Niluka Karunaratne

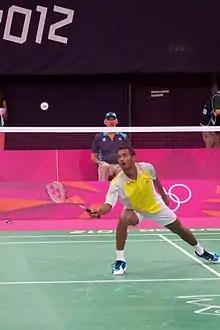
Karunaratne at the 2012 Summer Olympics

Niluka Karunaratne (Sinhala: නිලූක කරුණාරත්න; Tamil: நிலுக கருணாரத்ன) (born 13 February 1985) is a Sri Lankan badminton player who has competed at the Olympics in 2012, 2016 and 2020. His father Louie Karunaratne and brothers Dinuka Karunaratne, Chamika Karunaratne (also a cricketer) and Diluka Karunaratne are also professional badminton players. He is currently regarded as the number one premiere badminton player in Sri Lanka and Sri Lanka's most decorated badminton player with a record 21 medals to his name at international events including 9 gold medals. He also holds the unique distinction of winning five gold medals in five different continents. He reached his higher career singles ranking of 34 in June 2013, which is also the personal best ranking by a Sri Lankan badminton player. He has also emerged as national badminton champion for record 17 times, the most by a Sri Lankan badminton player. Despite his achievements in the sport, he was also sidelined for disciplinary issues on few occasions.